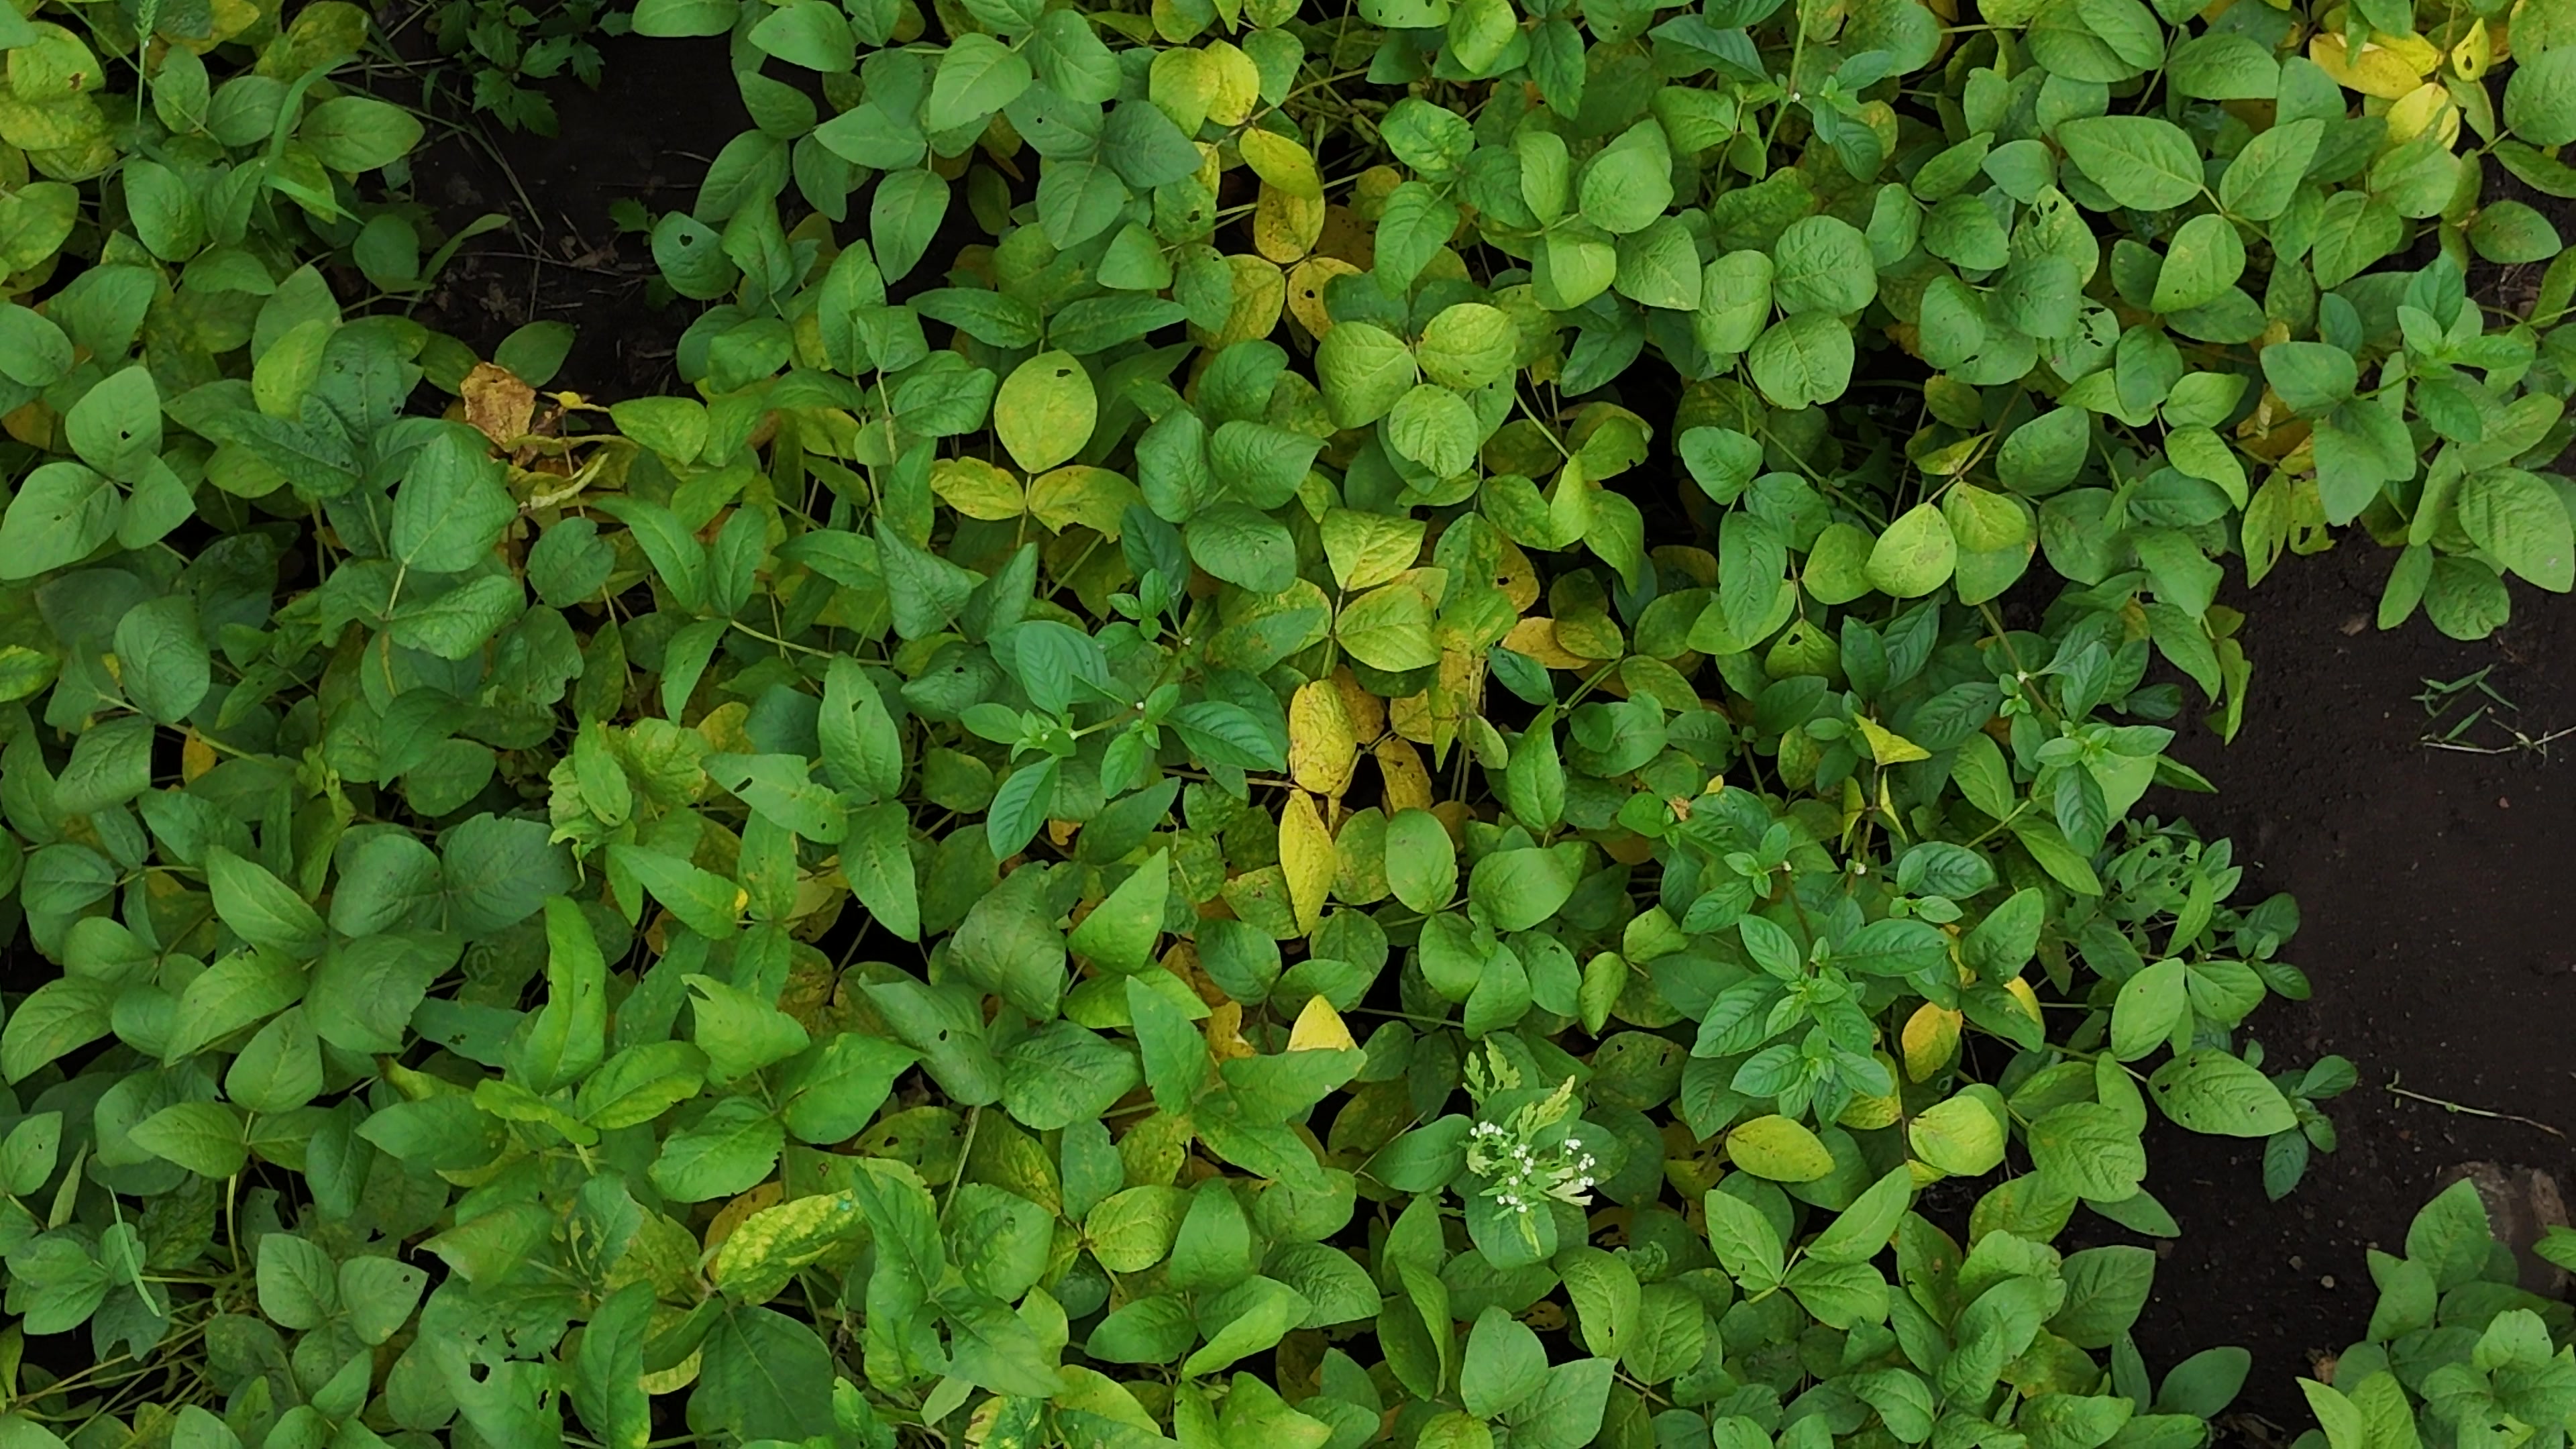
Label: Mosaic